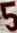
Number: 5